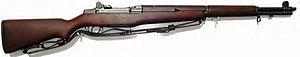
Une arme semi-automatique est une arme à feu qui ne tire qu'une seule munition à chaque action sur sa queue de détente mais assure seule les manœuvres nécessaires au rechargement tant que les munitions disponibles le permettent.